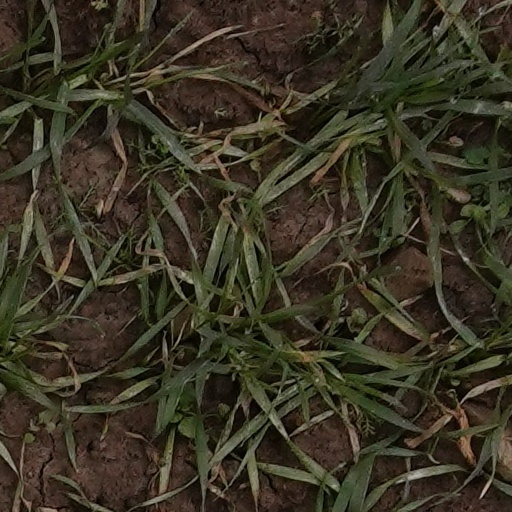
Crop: wheat